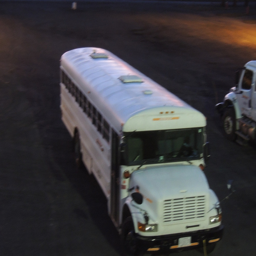
A white bus driving past a truck on a street.
That is a picture of an outside region.

A large white bus sitting in a dark parking lot.
a white bus driving in a parking lot with a truck beside it
A bus is passing a truck on the road.